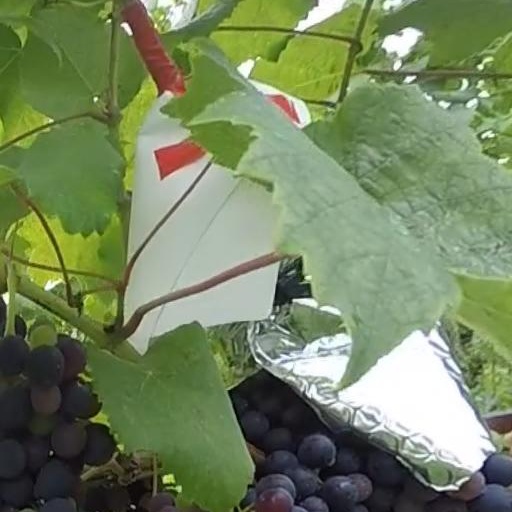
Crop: grape